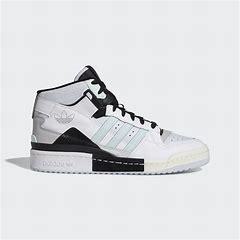
Brand: Adidas
Model: Forum Mid